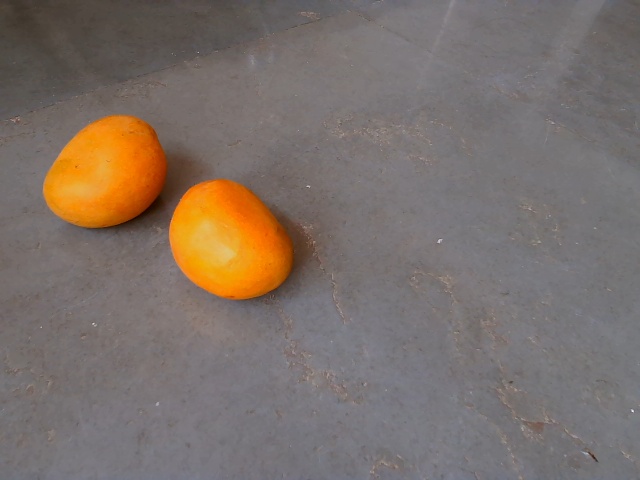
Label: Ripe_Mango